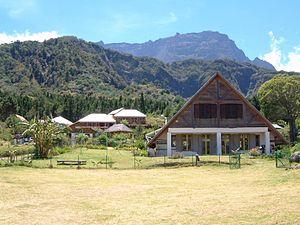
La Nouvelle est un petit village des Hauts de l'île de La Réunion. Il constitue le plus important des îlets du cirque naturel de Mafate, au centre de celui-ci.
La randonnée pédestre est une activité sportive de pleine nature très pratiquée sur l'île de La Réunion, département d'outre-mer français dans le sud-ouest de l'océan Indien. De fait, elle constitue l'activité-phare dans un vaste choix de sports de plein air proposés aux visiteurs, et elle séduit par ailleurs de plus en plus de pratiquants locaux depuis la fin des années 1990.